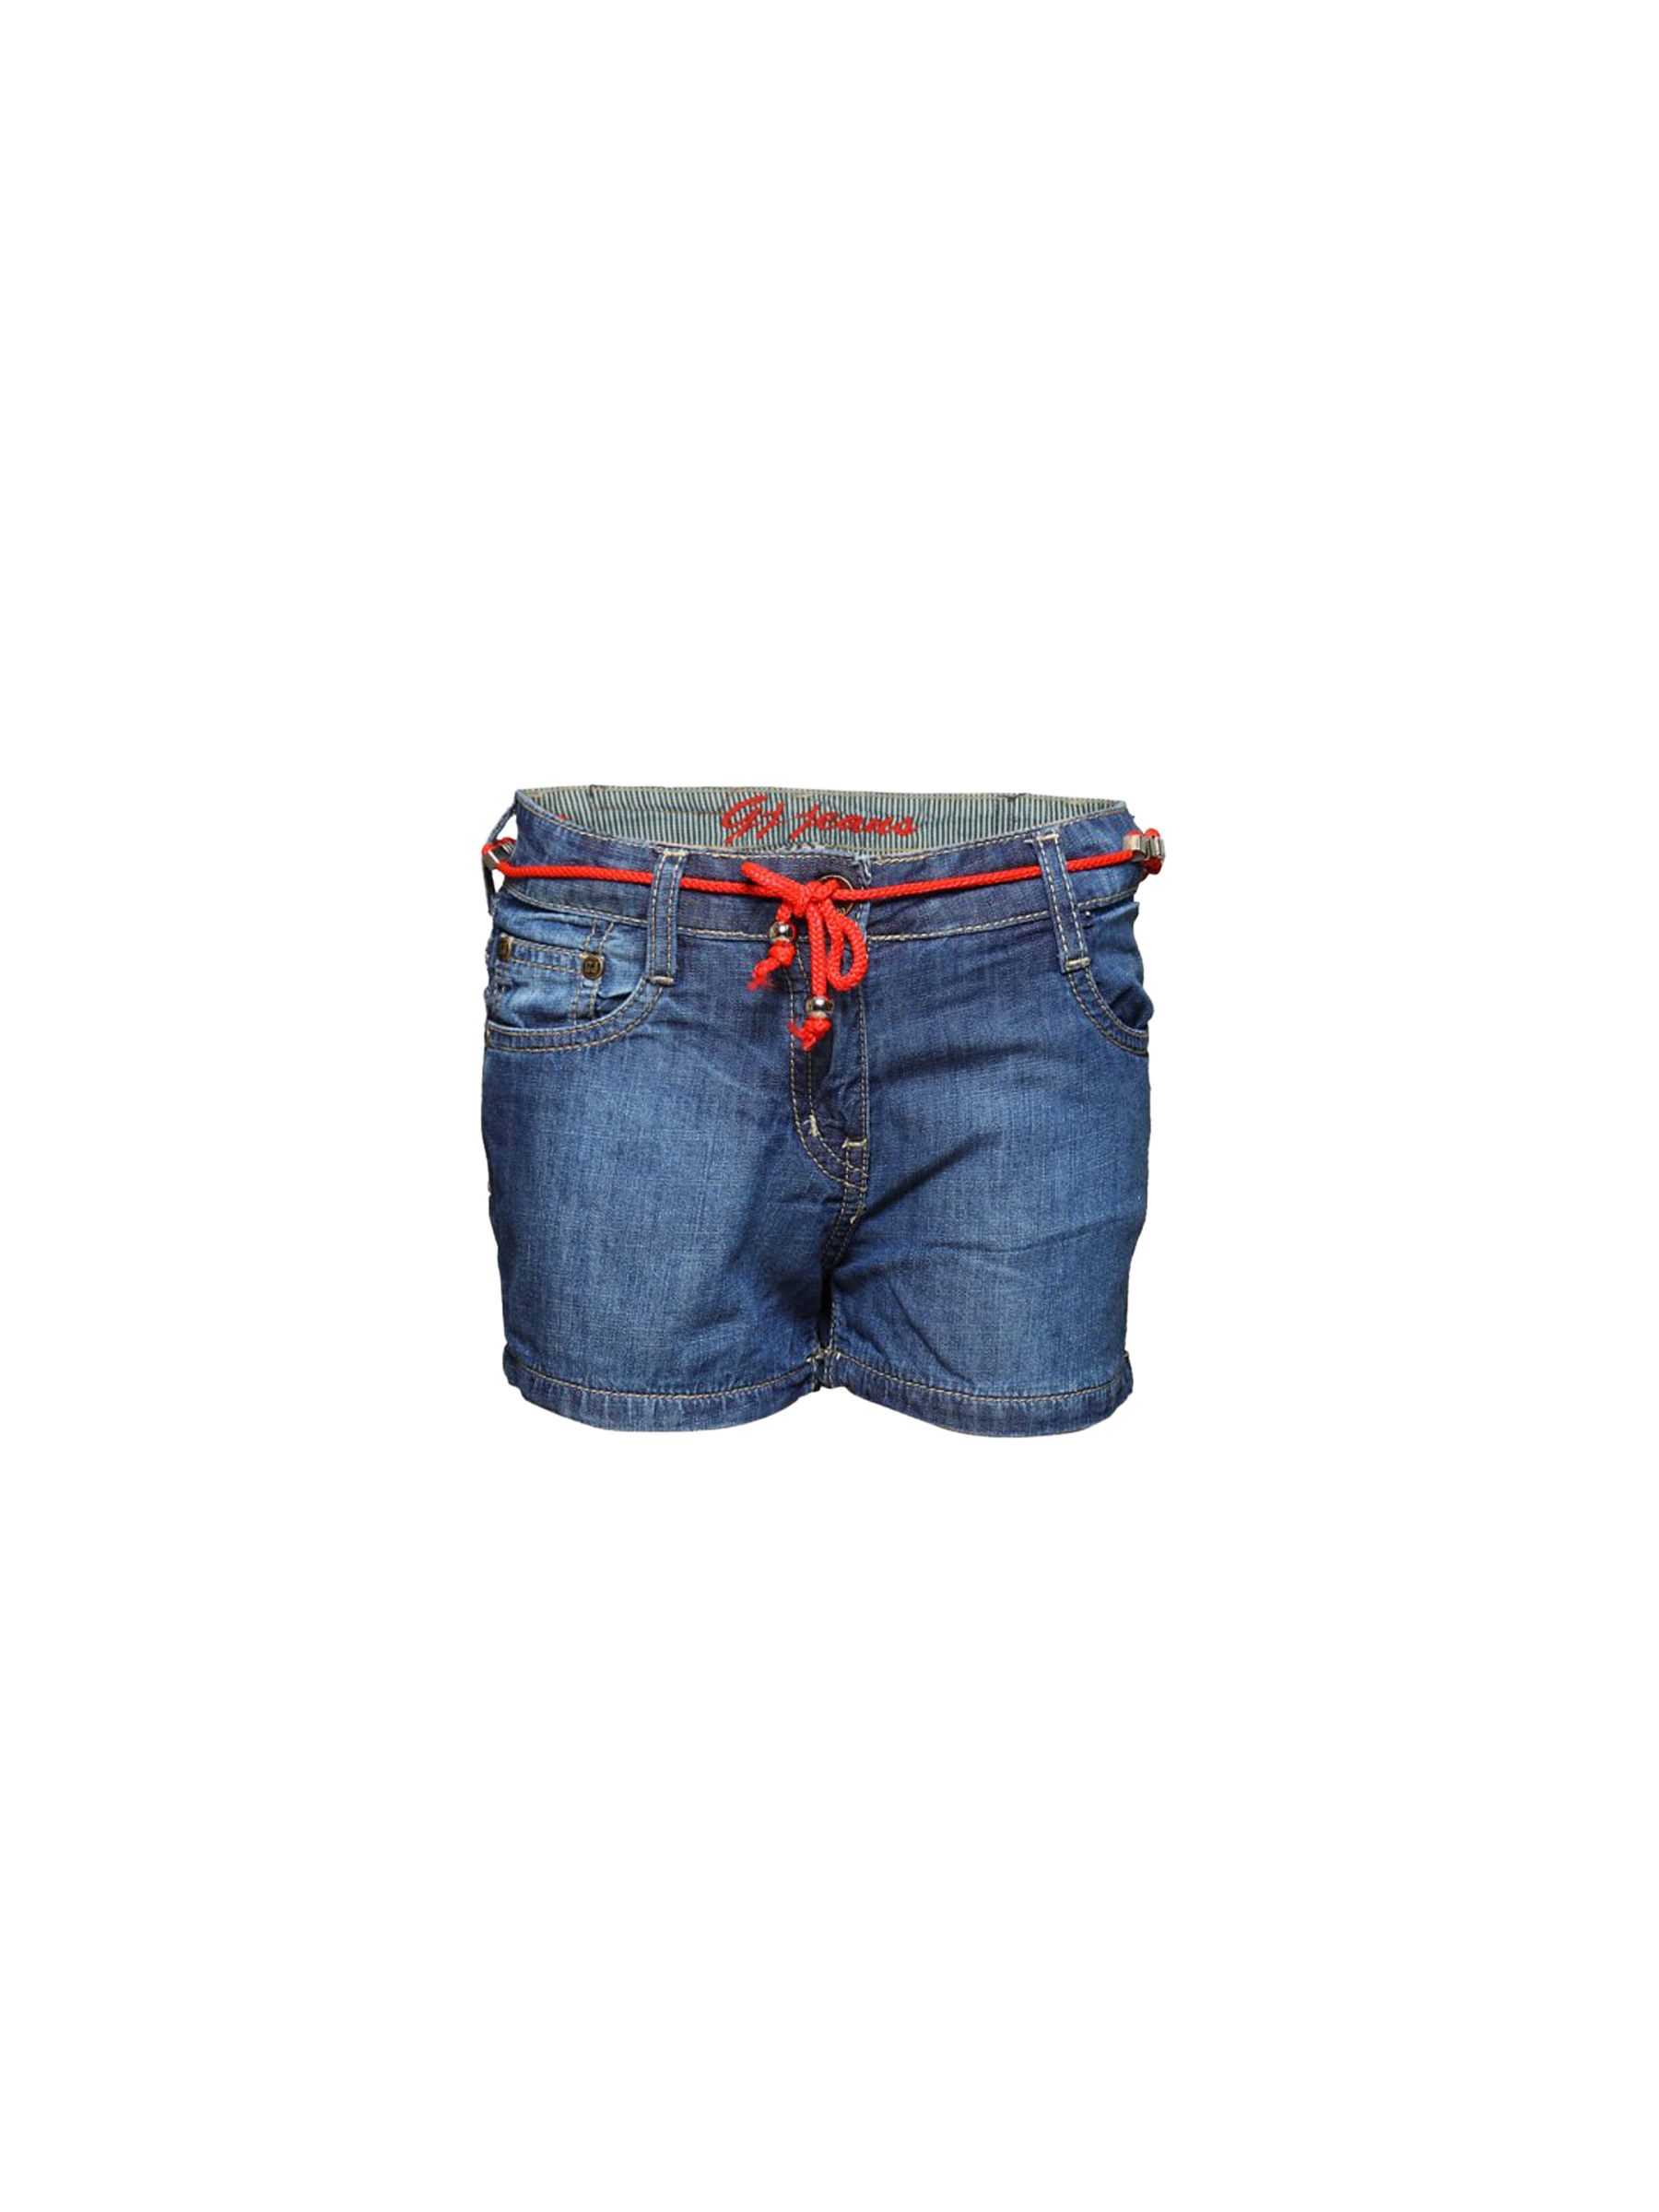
Gini and Jony Girl's Arella Blue Kidswear
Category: Apparel / Bottomwear / Shorts
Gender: Women
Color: Blue
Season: Summer 2011
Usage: Casual